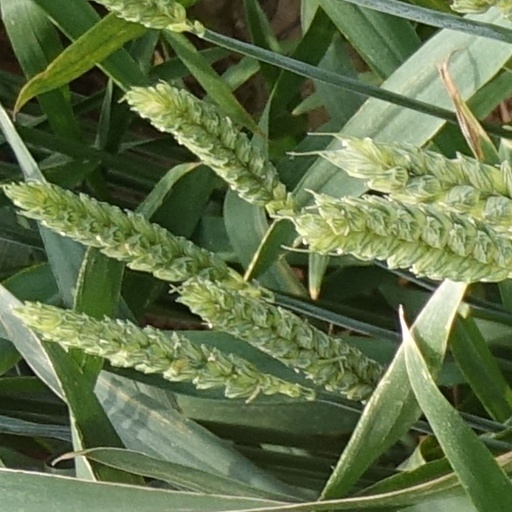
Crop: wheat